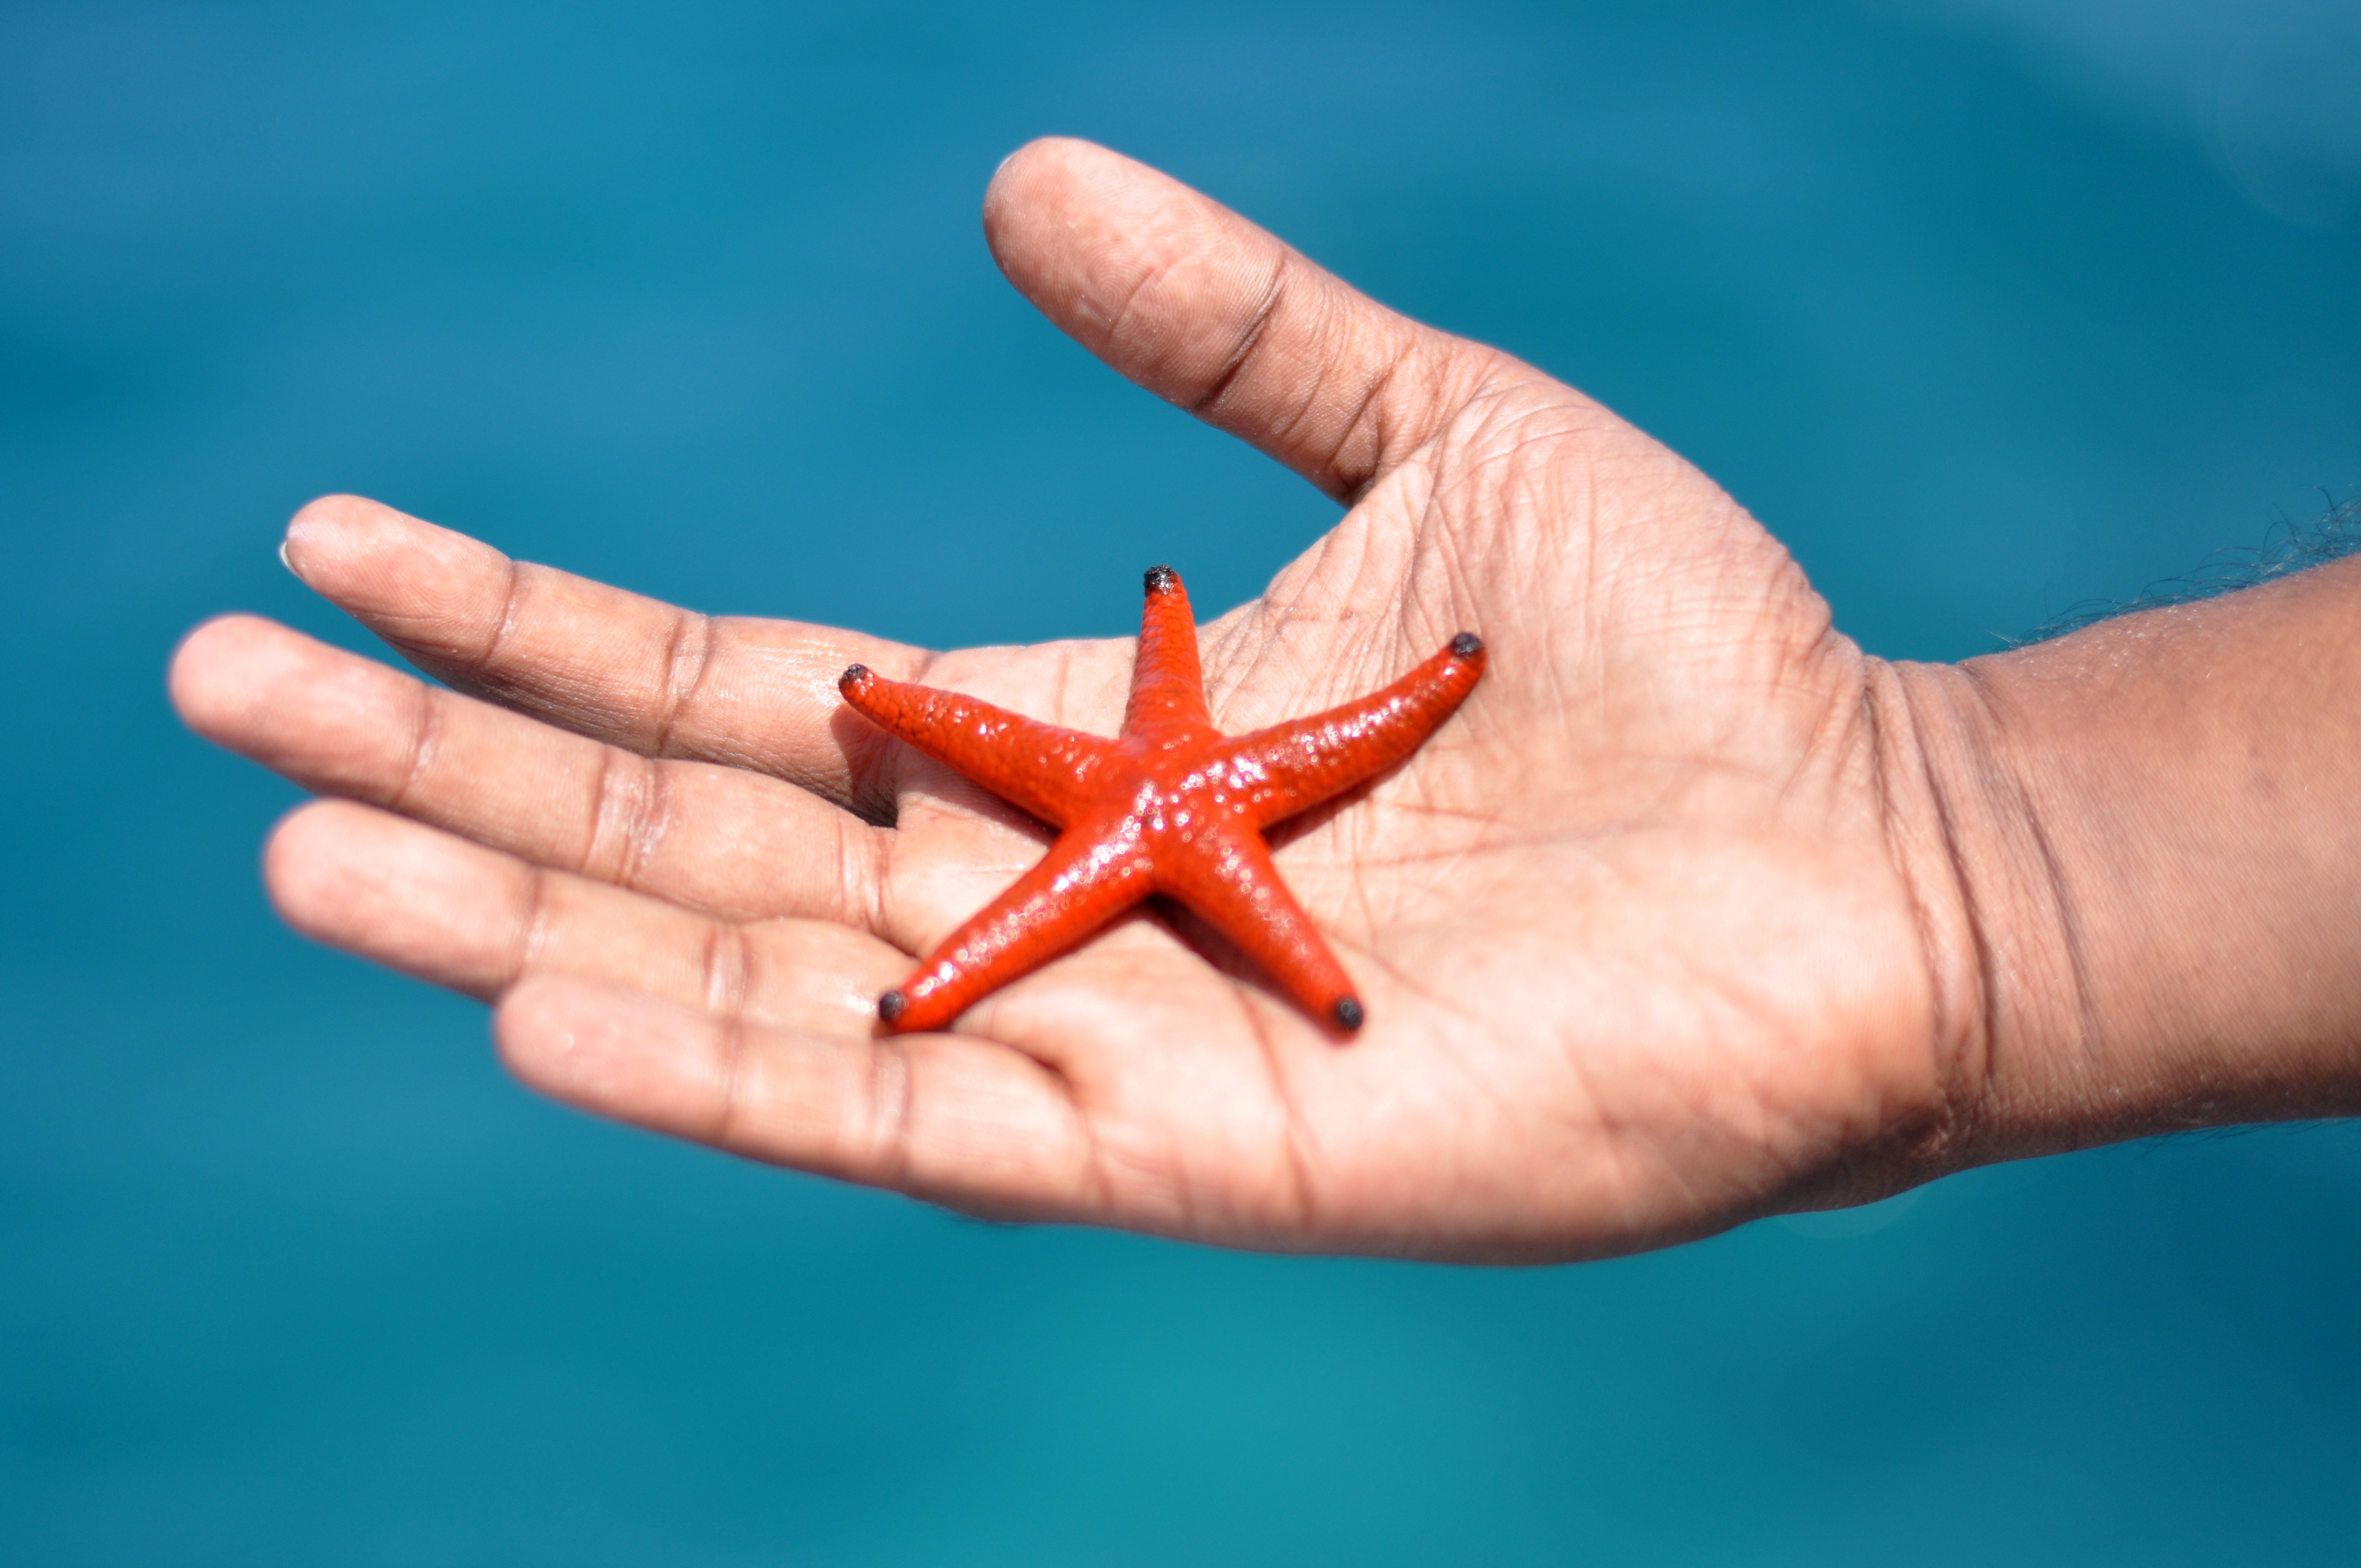
hand, beach, animal, finger, biology, aquatic, starfish, invertebrate, close up, macro photography, echinoderm, marine invertebrates